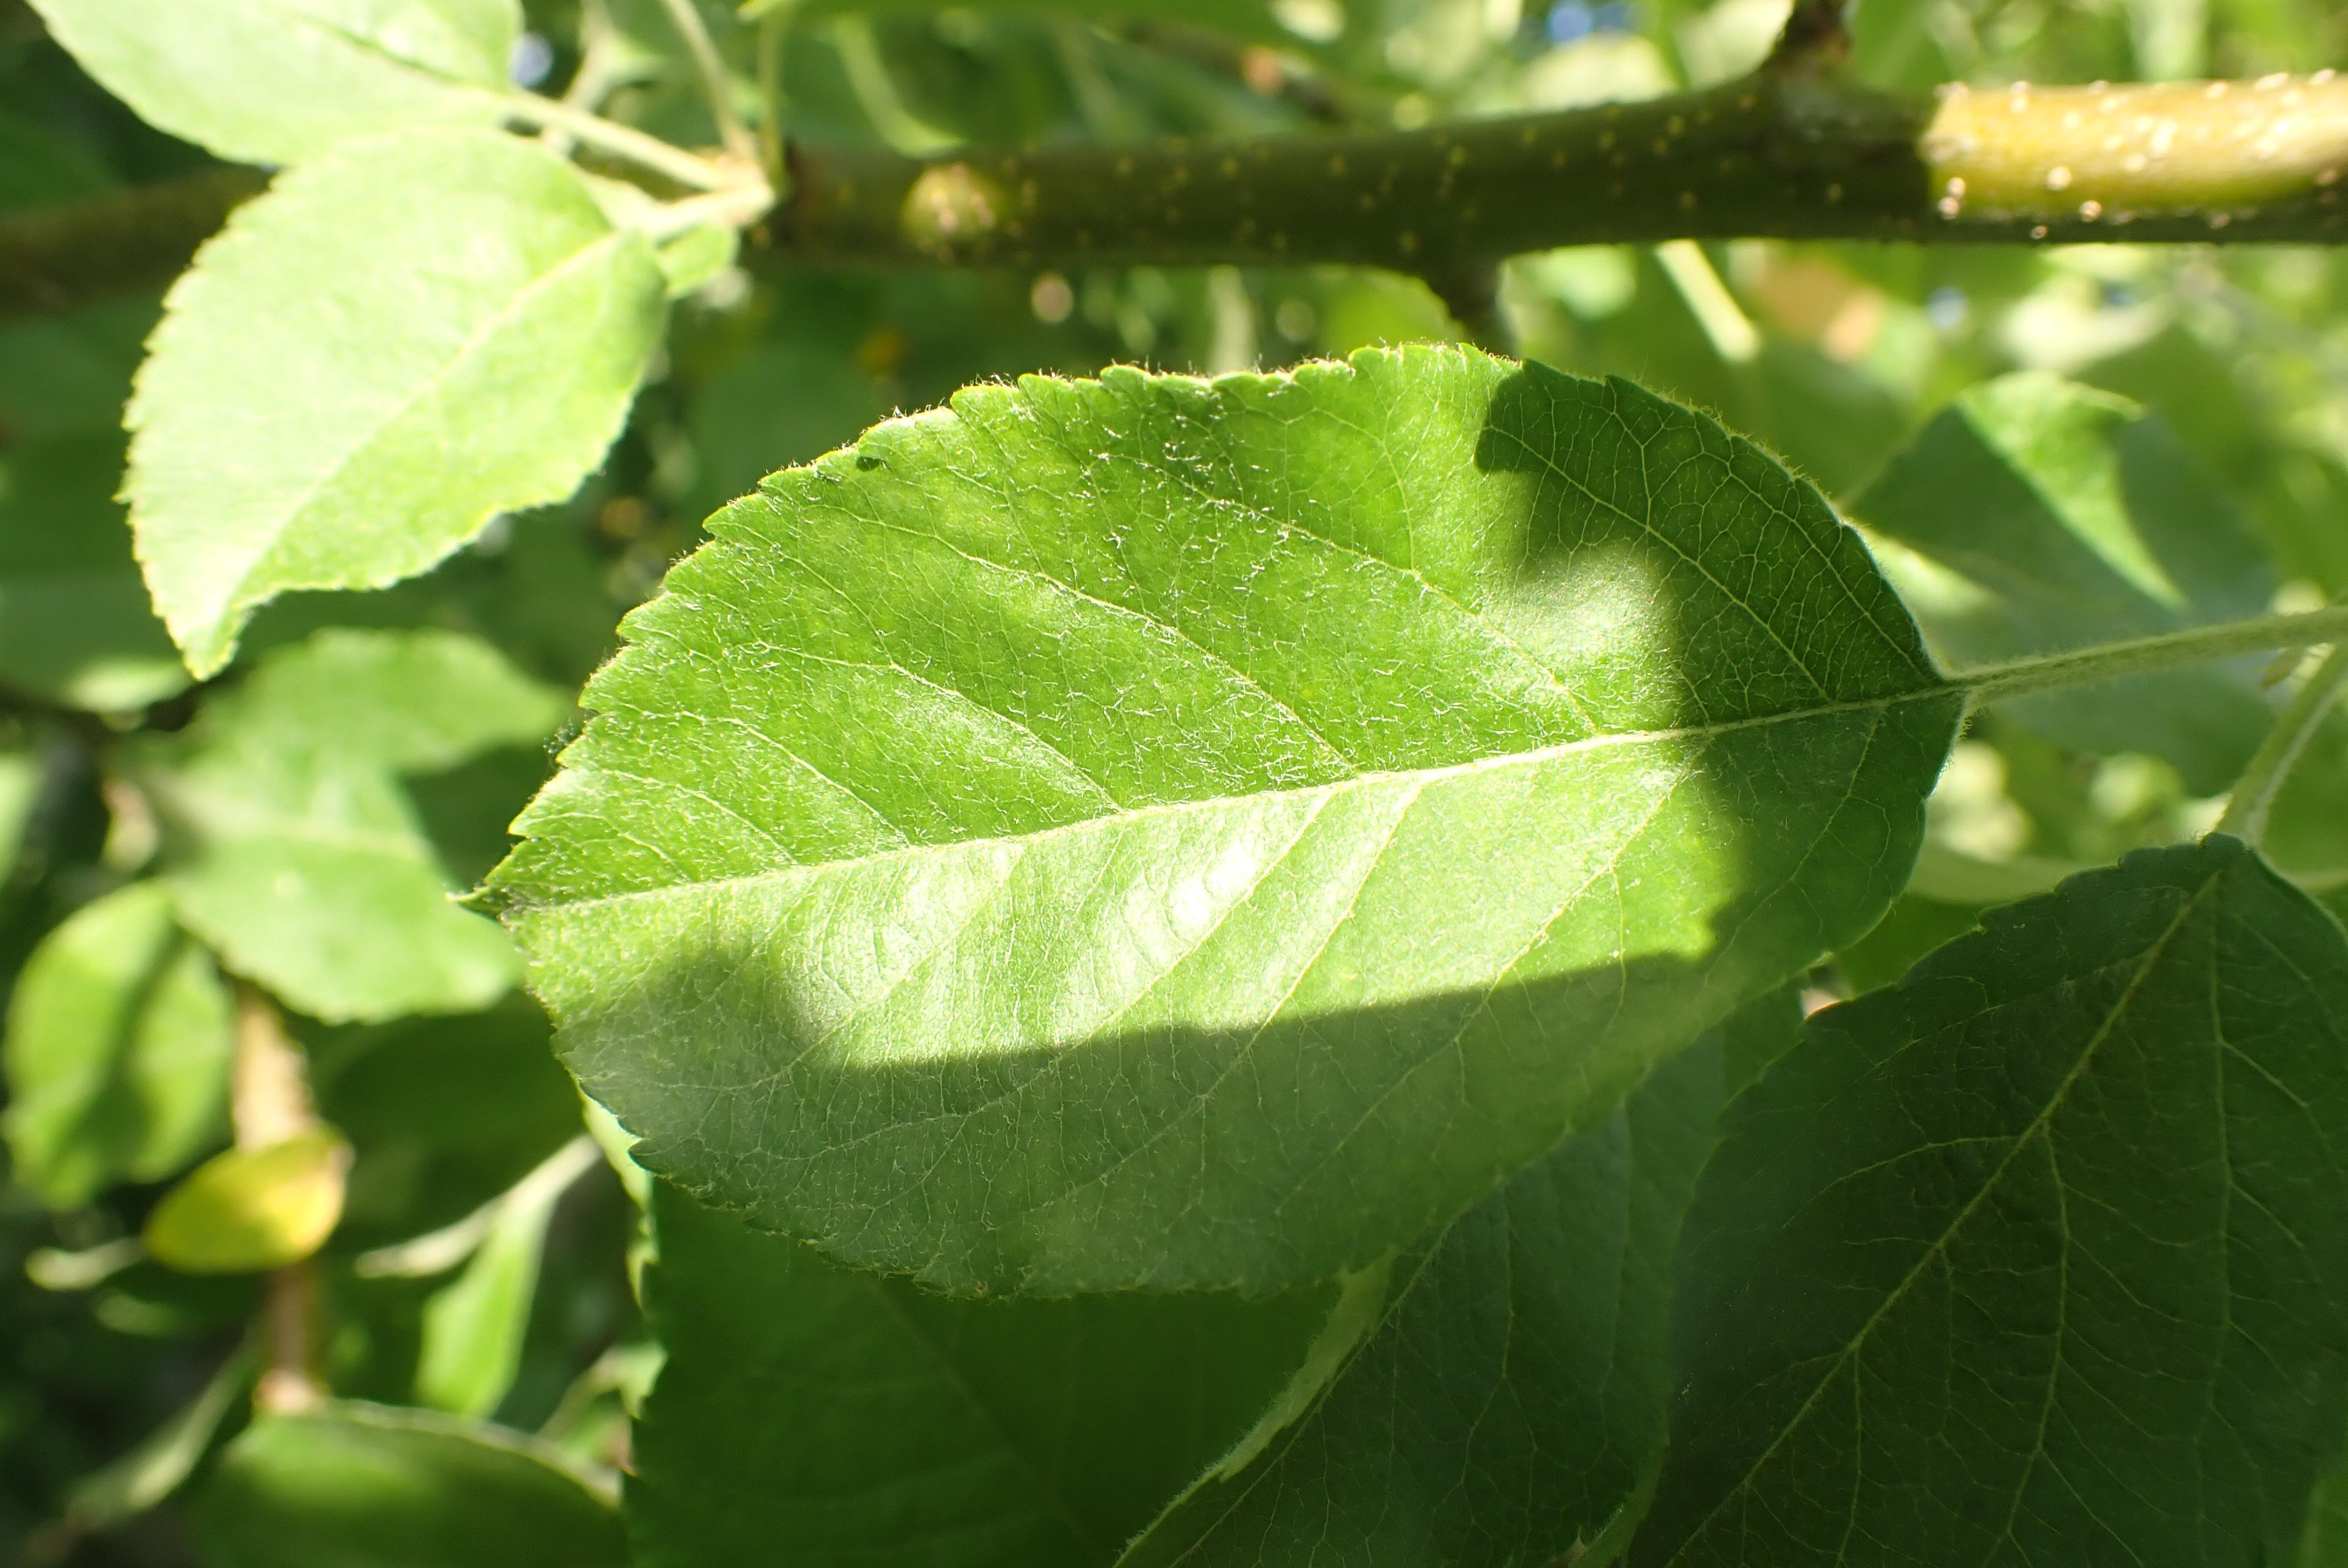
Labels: healthy